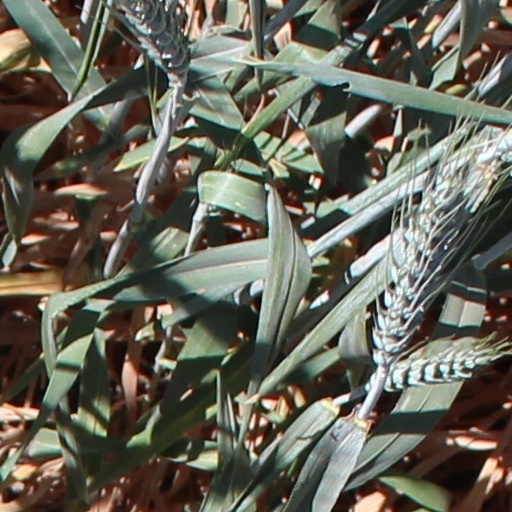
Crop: wheat